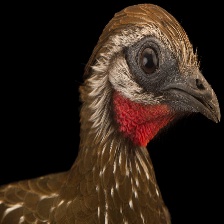
Species: BAND TAILED GUAN
Scientific name: PENELOPE ARGYROTIS